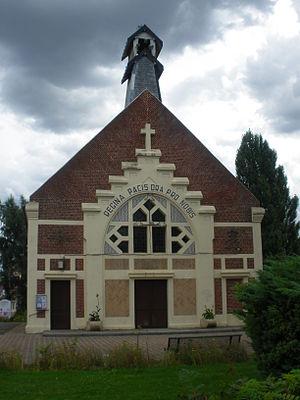
Vue de l'église d'Estevelles.
Estevelles est une commune française située dans le département du Pas-de-Calais en région Hauts-de-France. Elle fait partie de la communaupole de Lens-Liévin qui regroupe 36 communes et comptait 244 561 habitants en 2010. Elle est arrosée par la Deûle canalisée, longue de plus de 60 km. En 1931, la Compagnie des mines de Courrières y installe sa fosse nᵒ 24 - 25. Elle figure parmi les dernières fosses fermées du bassin minier.